Nunburnholme railway station

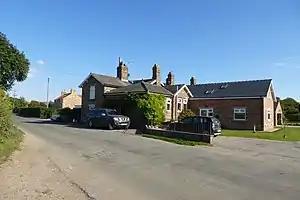
Former station buildings (2013)

Nunburnholme railway station was a railway station on the York to Beverley Line in the East Riding of Yorkshire, England. It opened in 1848 as Burnby, and was renamed 1873. It closed in 1951.